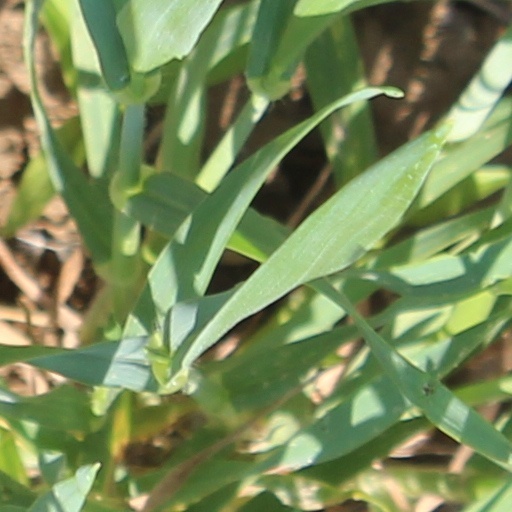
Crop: wheat